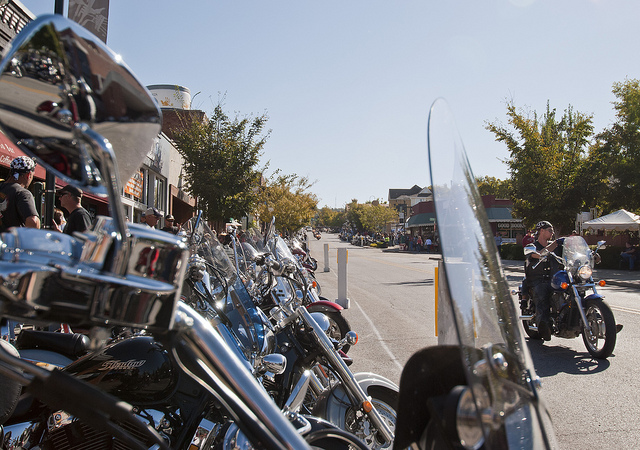
user: Given an image and a question. Answer the question in a short answer. Question: What is the oxymoronic divinity based name of the famous american group who rides the above vehicle? Short Answer:
assistant: hell angel